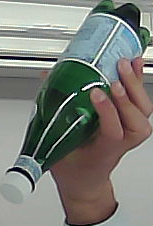
Product: sanpellegrino_water